Crown: An Ode to the Fresh Cut

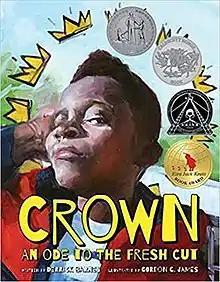

Crown: An Ode to the Fresh Cut is a 2017 picture book by Derrick Barnes, illustrated by Gordon C. James. The book, Barnes' first picture book, is a poem describing a boy's feelings and experience while getting a haircut. James, who was not the first choice to be the illustrator, wanted the oil color illustrations to have the feel of fine art.